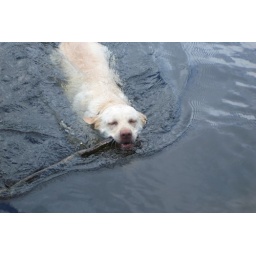
My dog loves swimming in the lake ^^